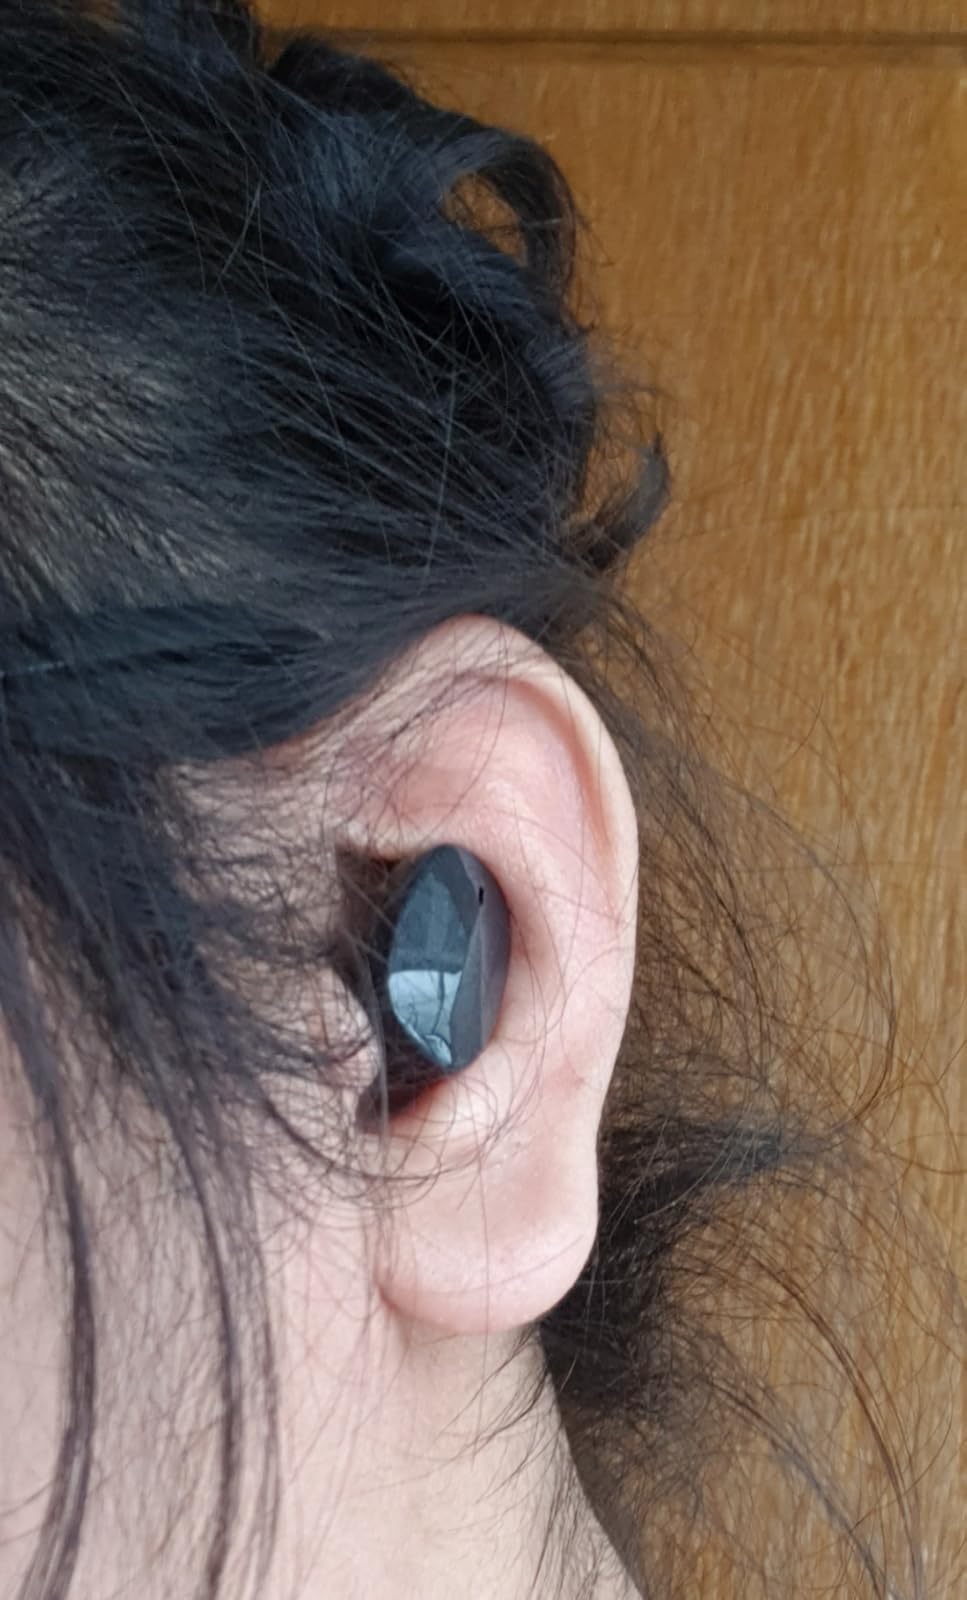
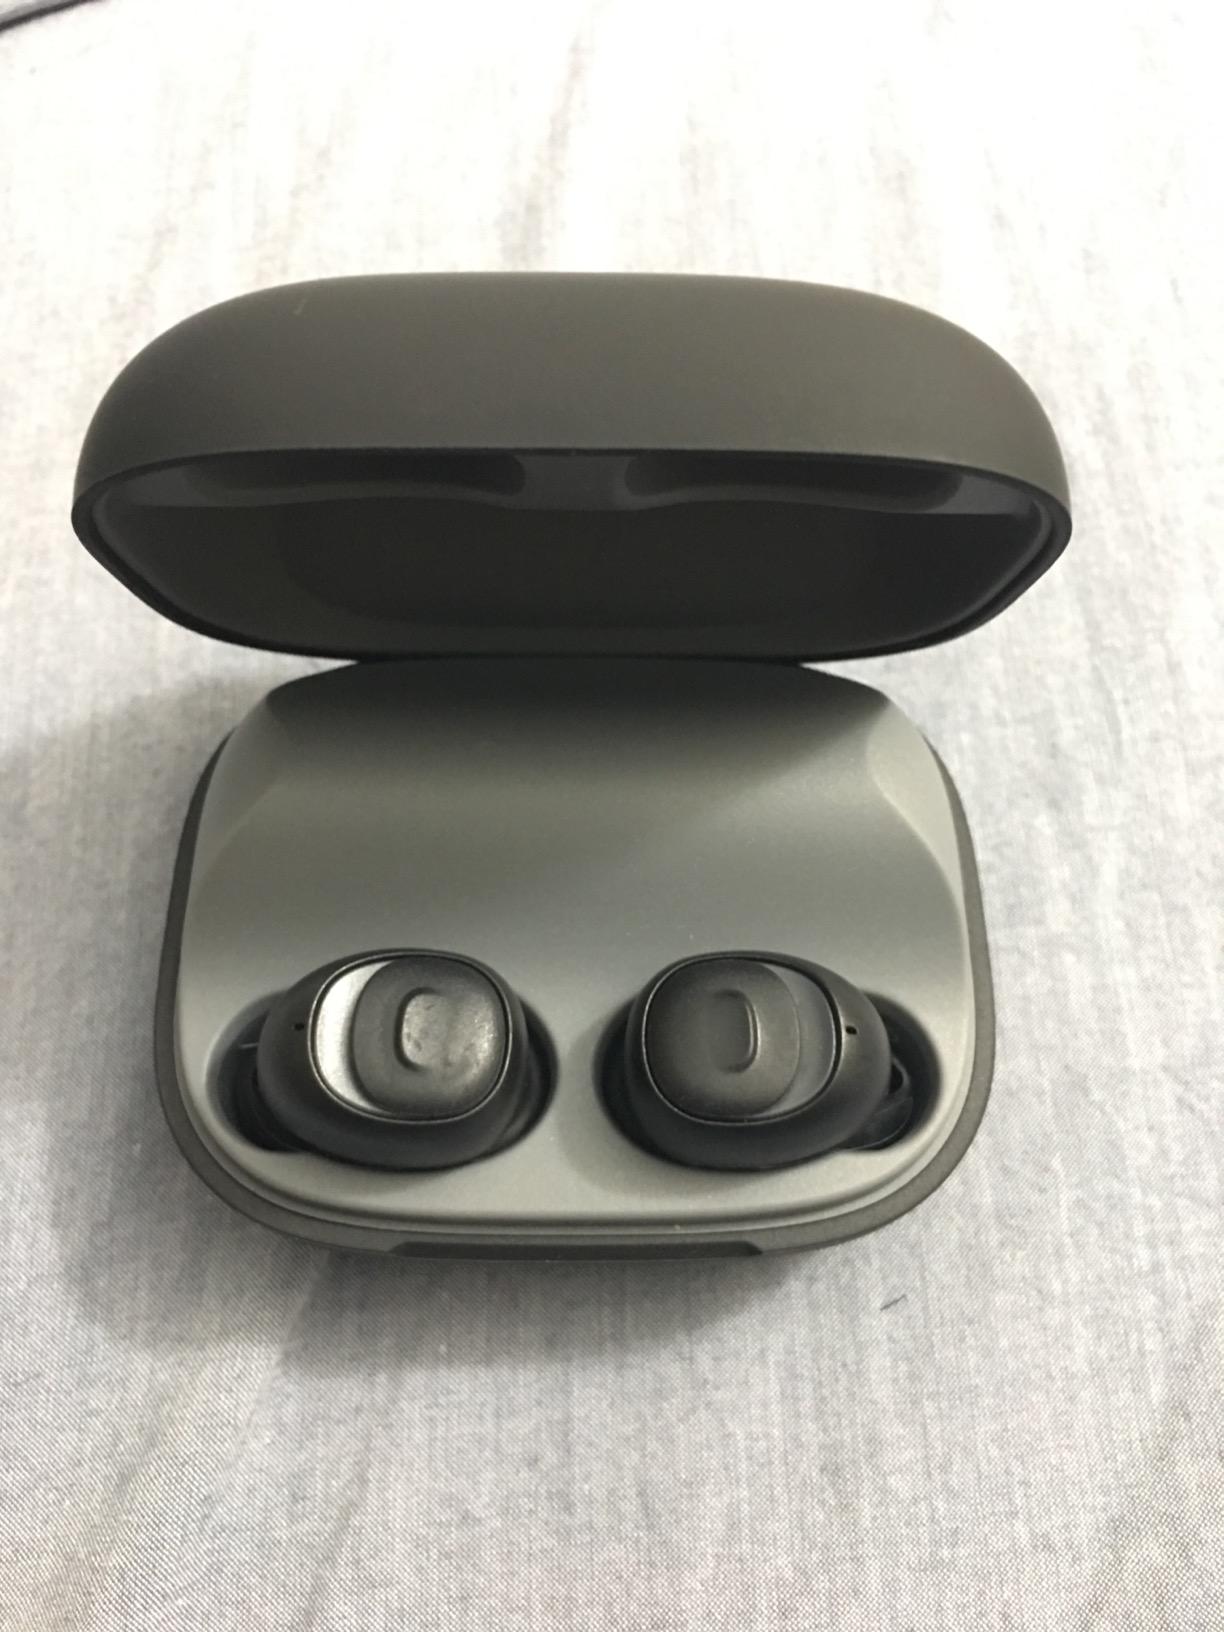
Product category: earbuds
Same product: no